Indians in Tanzania

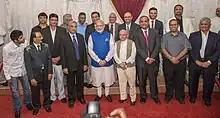
Indian Prime Minister Narendra Modi meets members of Indian community in Dar es Salaam, 10 July 2016

Indian Tanzanians constitute a significant minority within the demographic landscape of Tanzania, over 60,000 Tanzanian citizens of Indian descent reside in the country. Many among them are wealthy traders and entrepreneurs, and despite forming only 0.2% of the population, they are considered by the Hindu Council of Tanzania to have disproportionate ownership of Tanzanian companies. Indians also have a long history in Tanzania, starting with the arrival of Gujarati traders, and they gradually came to control the trade in Zanzibar. Several buildings from that period still stand in Stone Town, the primary trading center on the island.